Aérospatiale SA 330 Puma

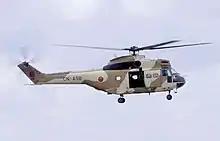
Moroccan Puma, 2012

Between 1980 and 1984, the Lebanese Air Force received from France ten SA 330C Pumas to equip its newly raised 9th transport squadron at Beirut Air Base, where it was initially based. In 1983, the squadron was relocated north of Beirut and its Pumas were dispersed across small improvised helipads around Jounieh and Adma for security reasons. On 23 August 1984, a Puma carrying the Lebanese Armed Forces' Chief-of-staff and commander of the Seventh Brigade, General Nadim al-Hakim, and eight other senior military officers crashed in thick fog near Beirut, killing all personnel aboard. On 1 June 1987, the Lebanese Prime-Minister Rachid Karami was assassinated aboard a Puma en route to Beirut when a bomb exploded in an attaché case on his lap; the explosion also injured Interior Minister Abdullah Rassi and three of the other twelve aides and crewmen on the Puma, which was severely damaged.